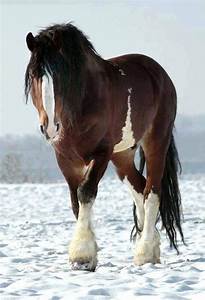
Label: cavallo